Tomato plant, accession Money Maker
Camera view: horizontal (90 deg, fisheye); turntable rotation: 90 degrees
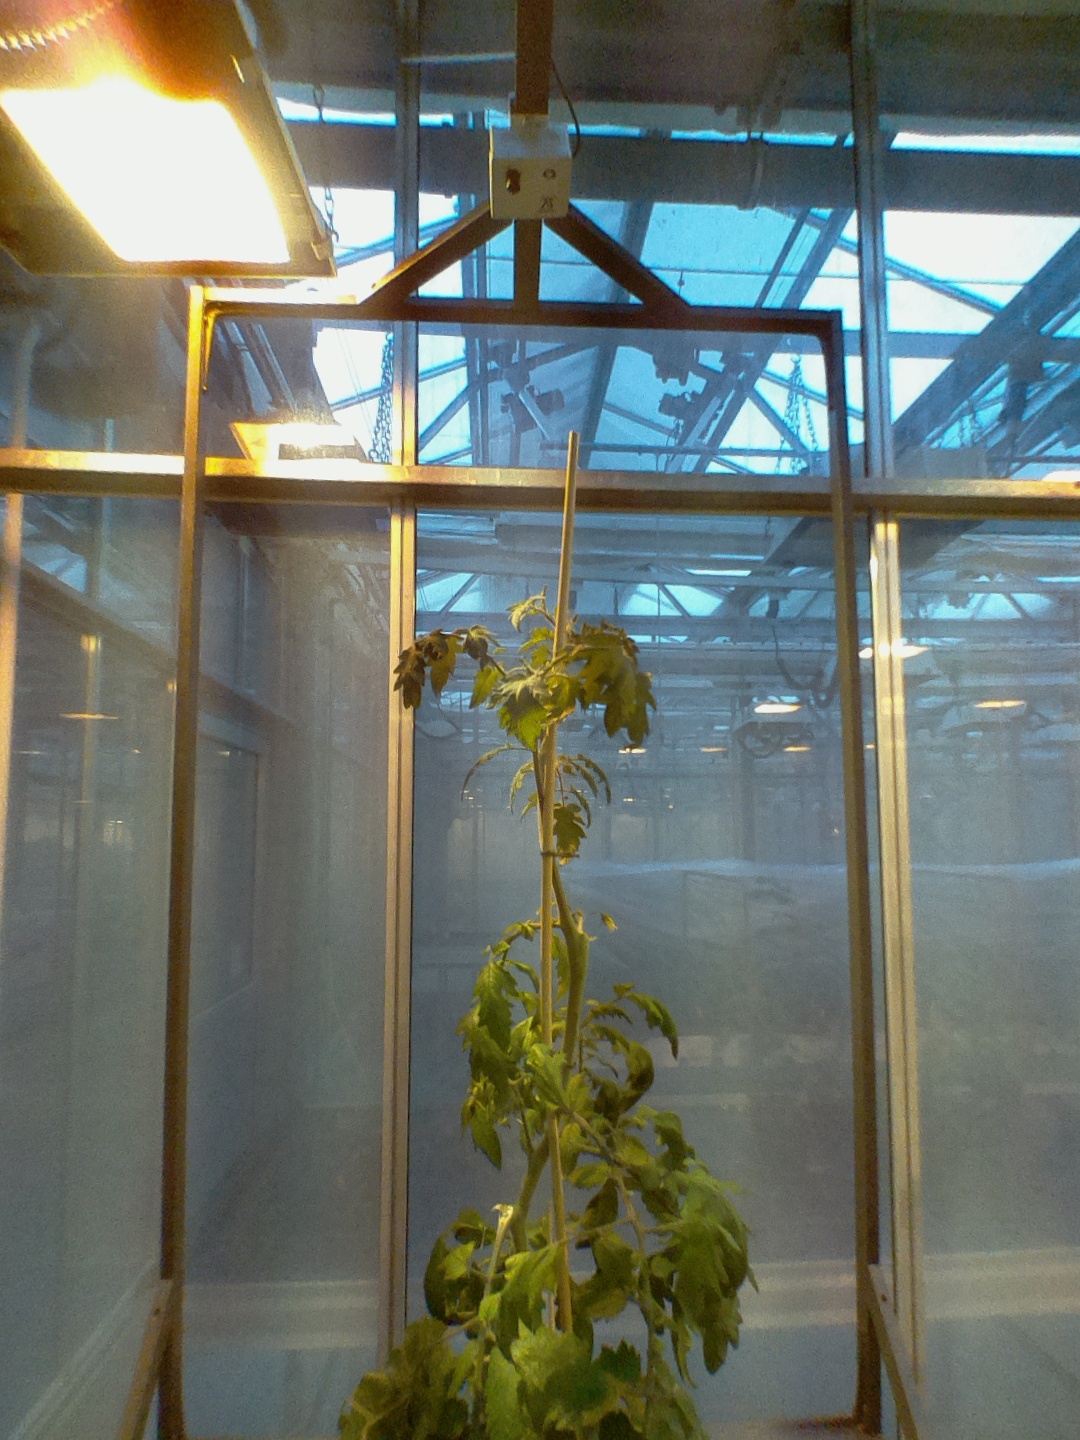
BBCH growth stage 67: Full flowering, 70%-80% of flowers open, more petals falling